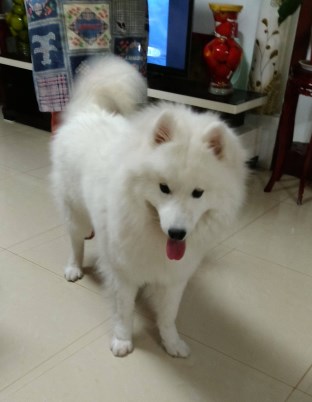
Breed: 2192-n000088-Samoyed